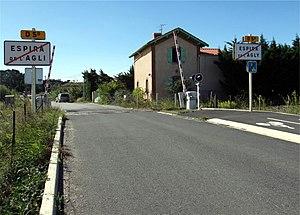
Passage à niveau de la ligne de train du pays Cathare et du Fenouillèdes, sur la RD 5D, sortie de Espira-de-l'Agly, Pyrénées-Orientales, France.
Espira-de-l'Agly est une commune française située dans le département des Pyrénées-Orientales, en région Occitanie.